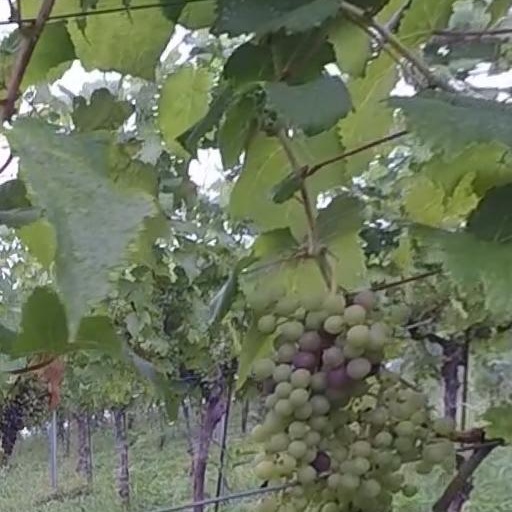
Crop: grape